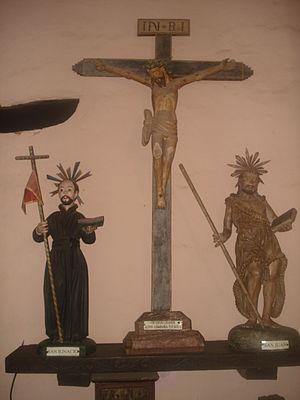
La province de Misiones est une province d'Argentine située dans le nord-est du pays. Elle est bordée à l'ouest par le Paraguay, à l'est du nord au sud par le Brésil et au sud-ouest par la province de Corrientes.